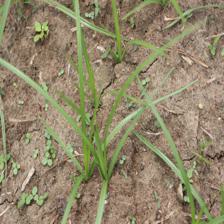
Label: Grass